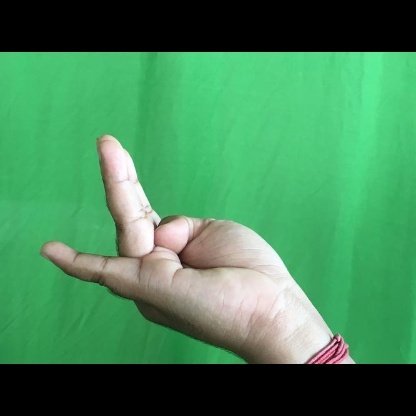
Mudra: Chaturam